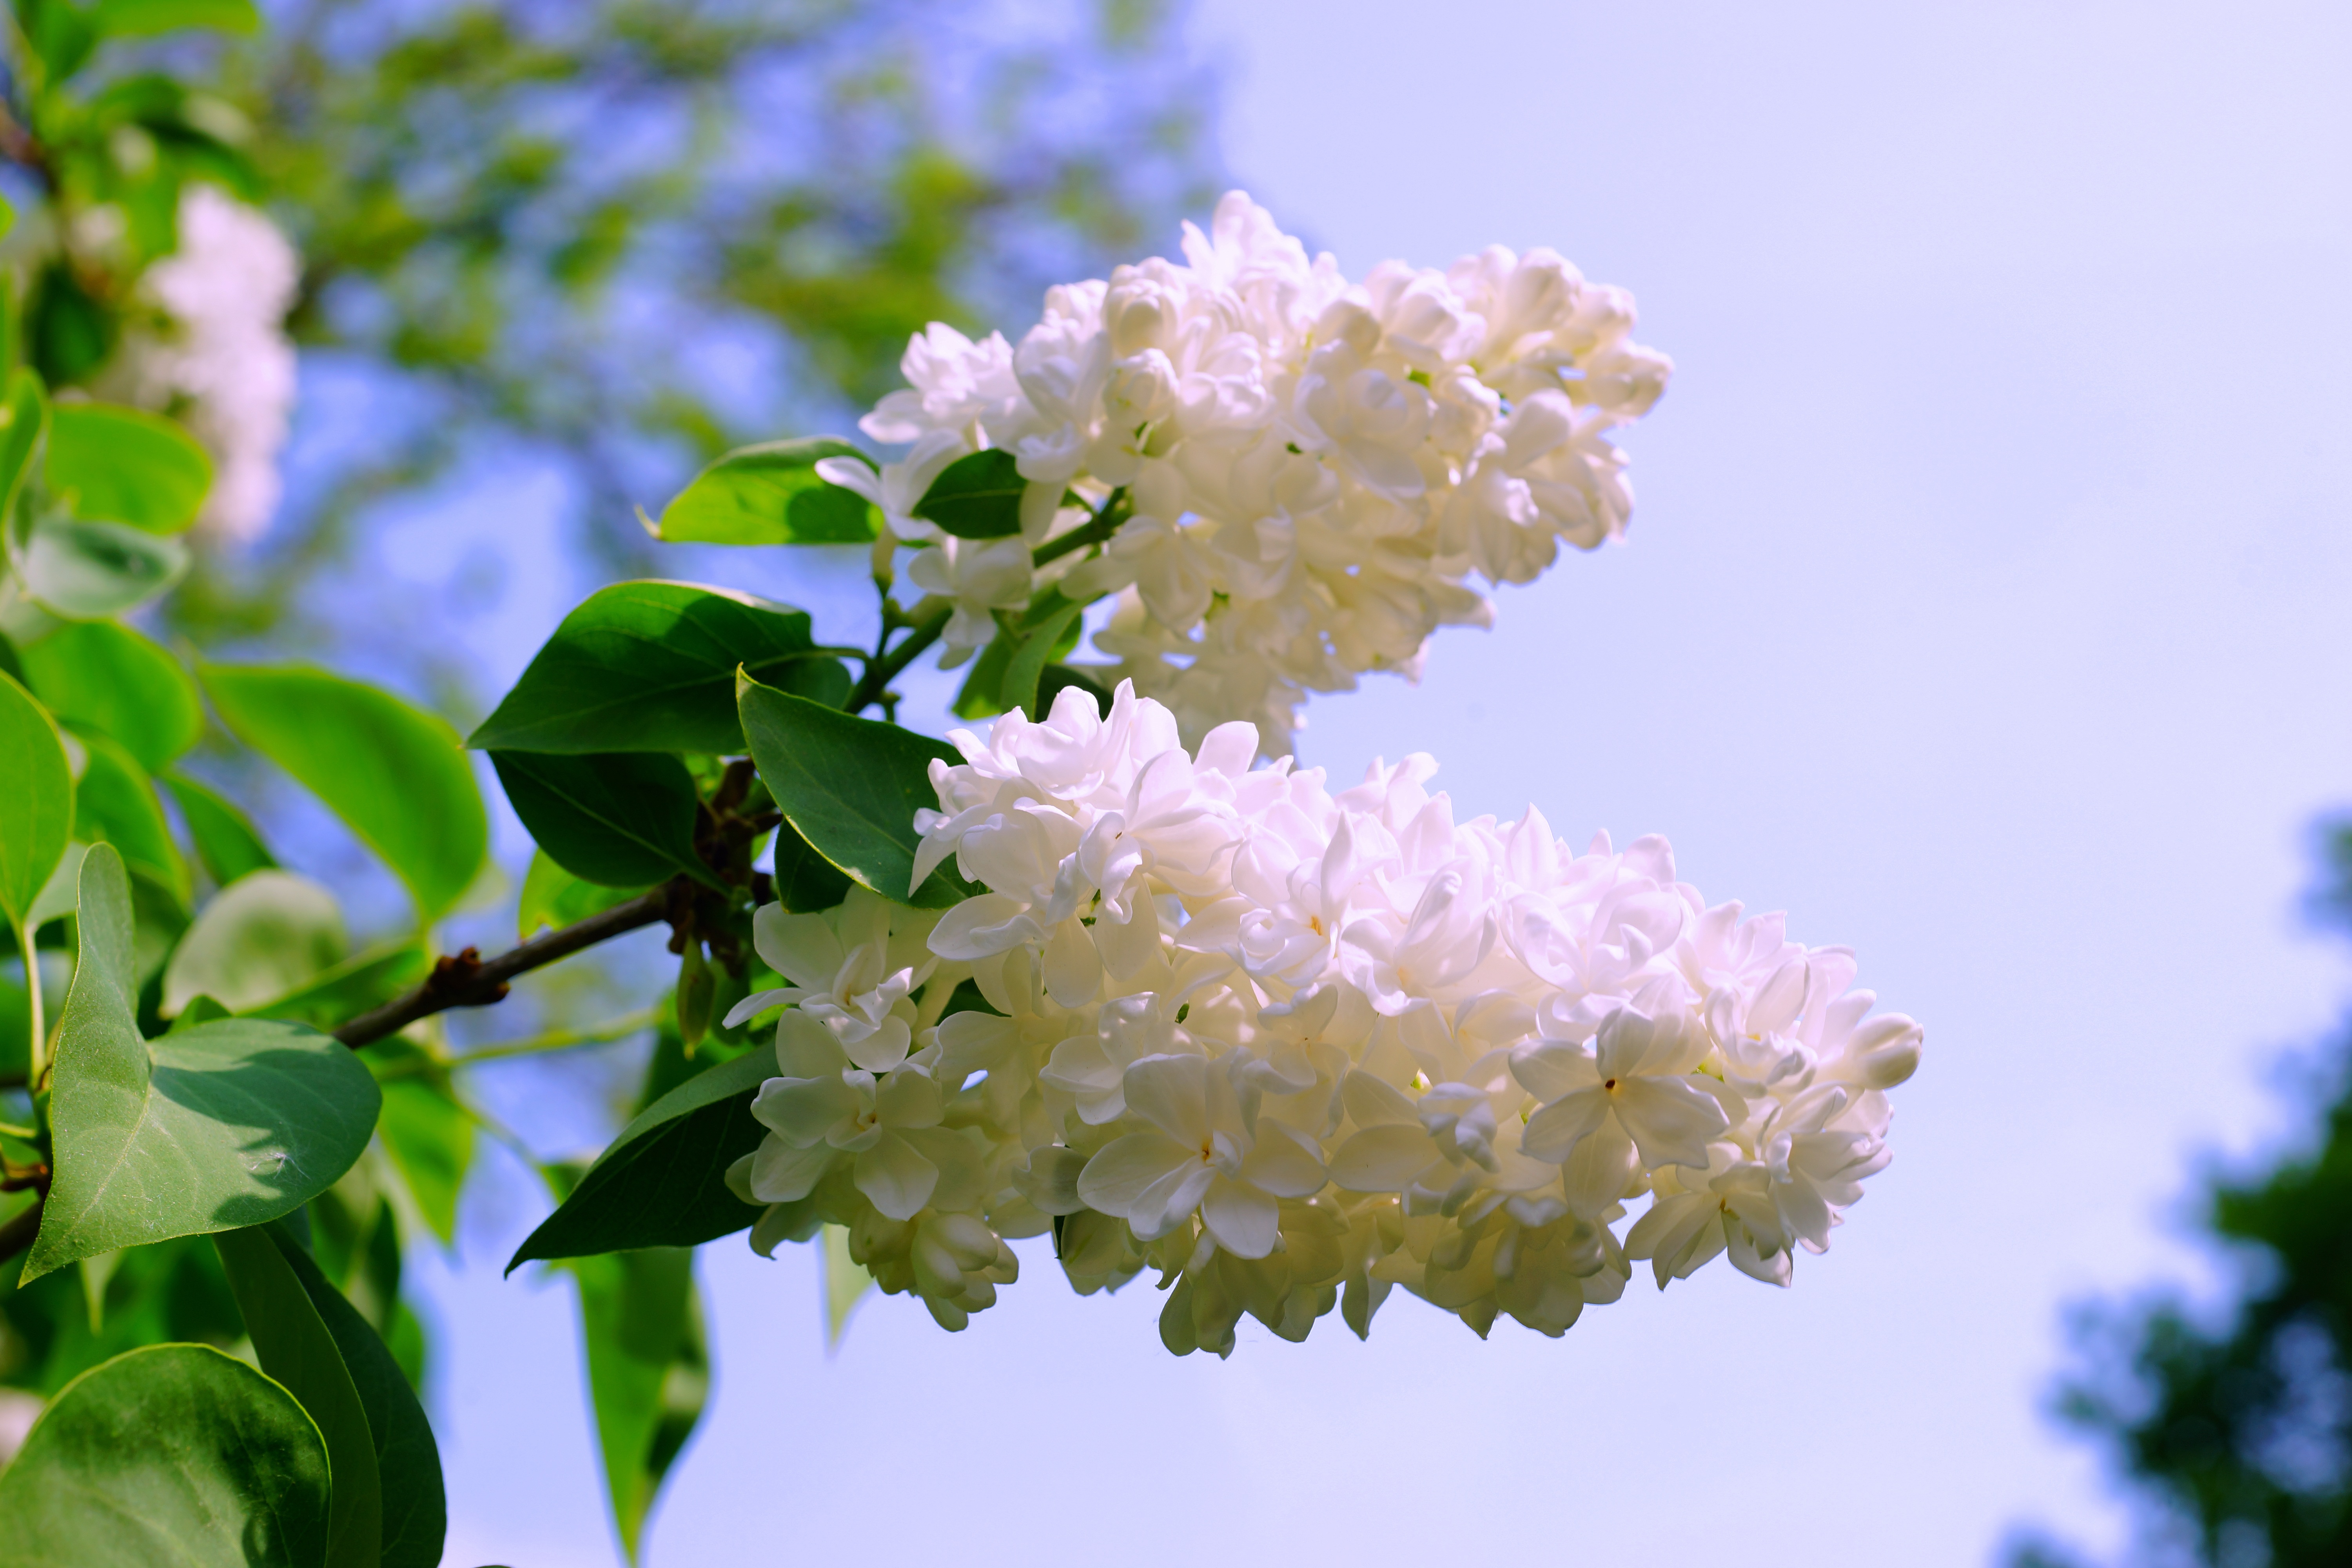
tree, nature, branch, blossom, plant, white, leaf, flower, bloom, bush, decoration, spring, green, botany, flora, deco, shrub, painted, lilac, ornamental shrub, macro photography, lilac flower, flowering plant, lilac bush, lilac branch, white lilac, decorative bush, woody plant, land plant